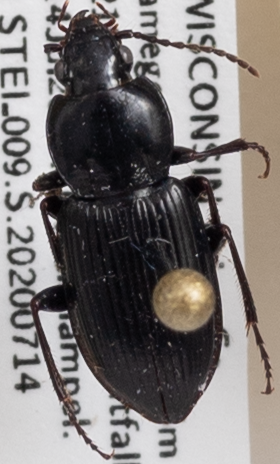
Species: Pterostichus mutus
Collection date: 2020-07-14
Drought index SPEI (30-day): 0.394
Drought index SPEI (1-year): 1.314
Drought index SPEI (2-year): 2.09